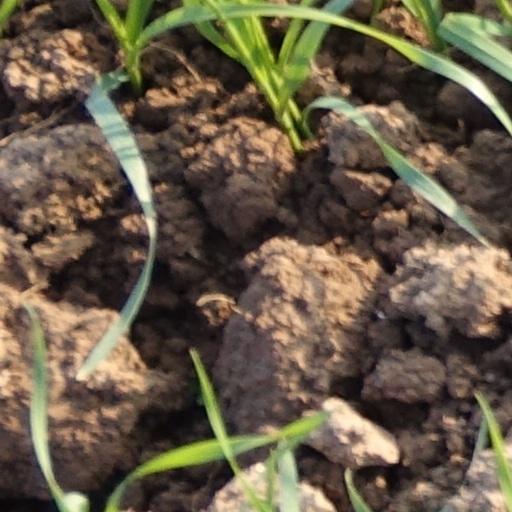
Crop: wheat